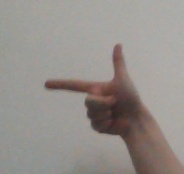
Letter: yaa